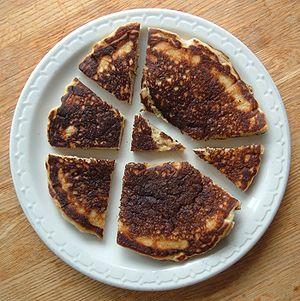
La suite du traiteur paresseux, en anglais the lazy caterer's sequence, est une suite donnant le nombre maximum de morceaux d'un disque qui peut être obtenu avec un certain nombre de coupes droites. Par exemple, trois coupes à travers une crêpe produiront six morceaux si les traits de coupe se rencontrent en un même point intérieur au disque, mais jusqu'à sept dans le cas contraire.